Northern Italy

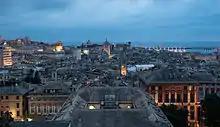
Genoa

Northern Italy is the most developed and productive area of the country, with one of the highest GDPs per capita in Europe. It was the first part of Italy to become industrialised in the last half of the 19th century; the so-called "industrial triangle" was formed by the manufacturing centres of Milan and Turin, as well as the seaport of Genoa.